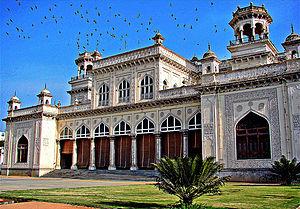
Hyderabad parfois appelée Hyderabad de l'Inde ou Haïdarabad est la capitale et la plus grande ville de l'État indien du Telangana, créé le 2 juin 2014 à partir de l'Andhra Pradesh. Elle reste capitale commune des deux États jusqu'en 2024.
Le Telangana est un État indien créé le 2 juin 2014 à partir d'une région qui a relevé de l'État de Hyderabad jusqu'en 1956, puis de celui d'Andhra Pradesh.